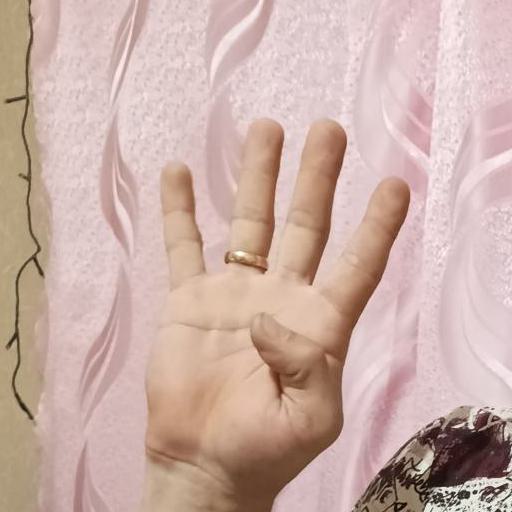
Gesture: four